15th Northwest Territories Legislative Assembly

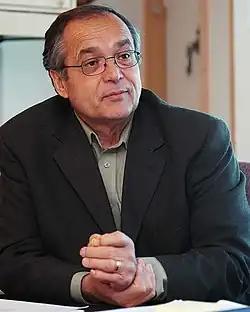
Former Premier Joe Handley

The 15th Northwest Territories Legislative Assembly was the 23rd sitting legislature or council in Northwest Territories history. It lasted from 2003 until September 3, 2007. The primary membership was elected in the 2003 Northwest Territories general election. There were two by-elections conducted during the interim.